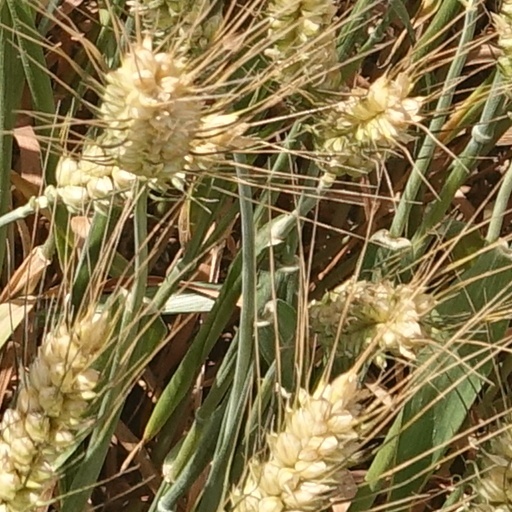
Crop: wheat